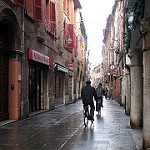
Label: street